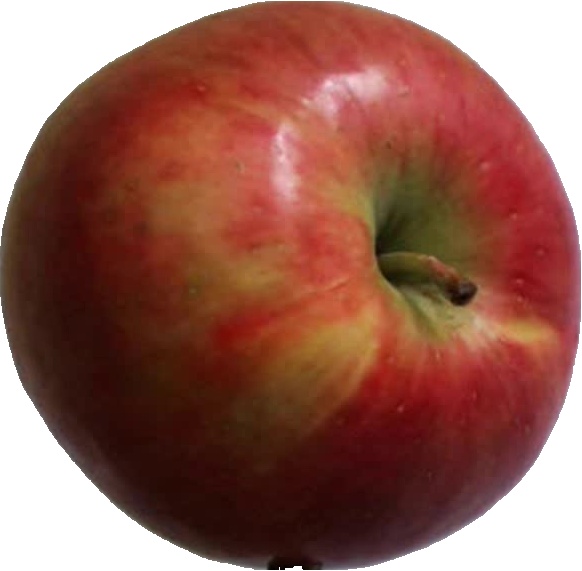
Label: apple_crimson_snow_1